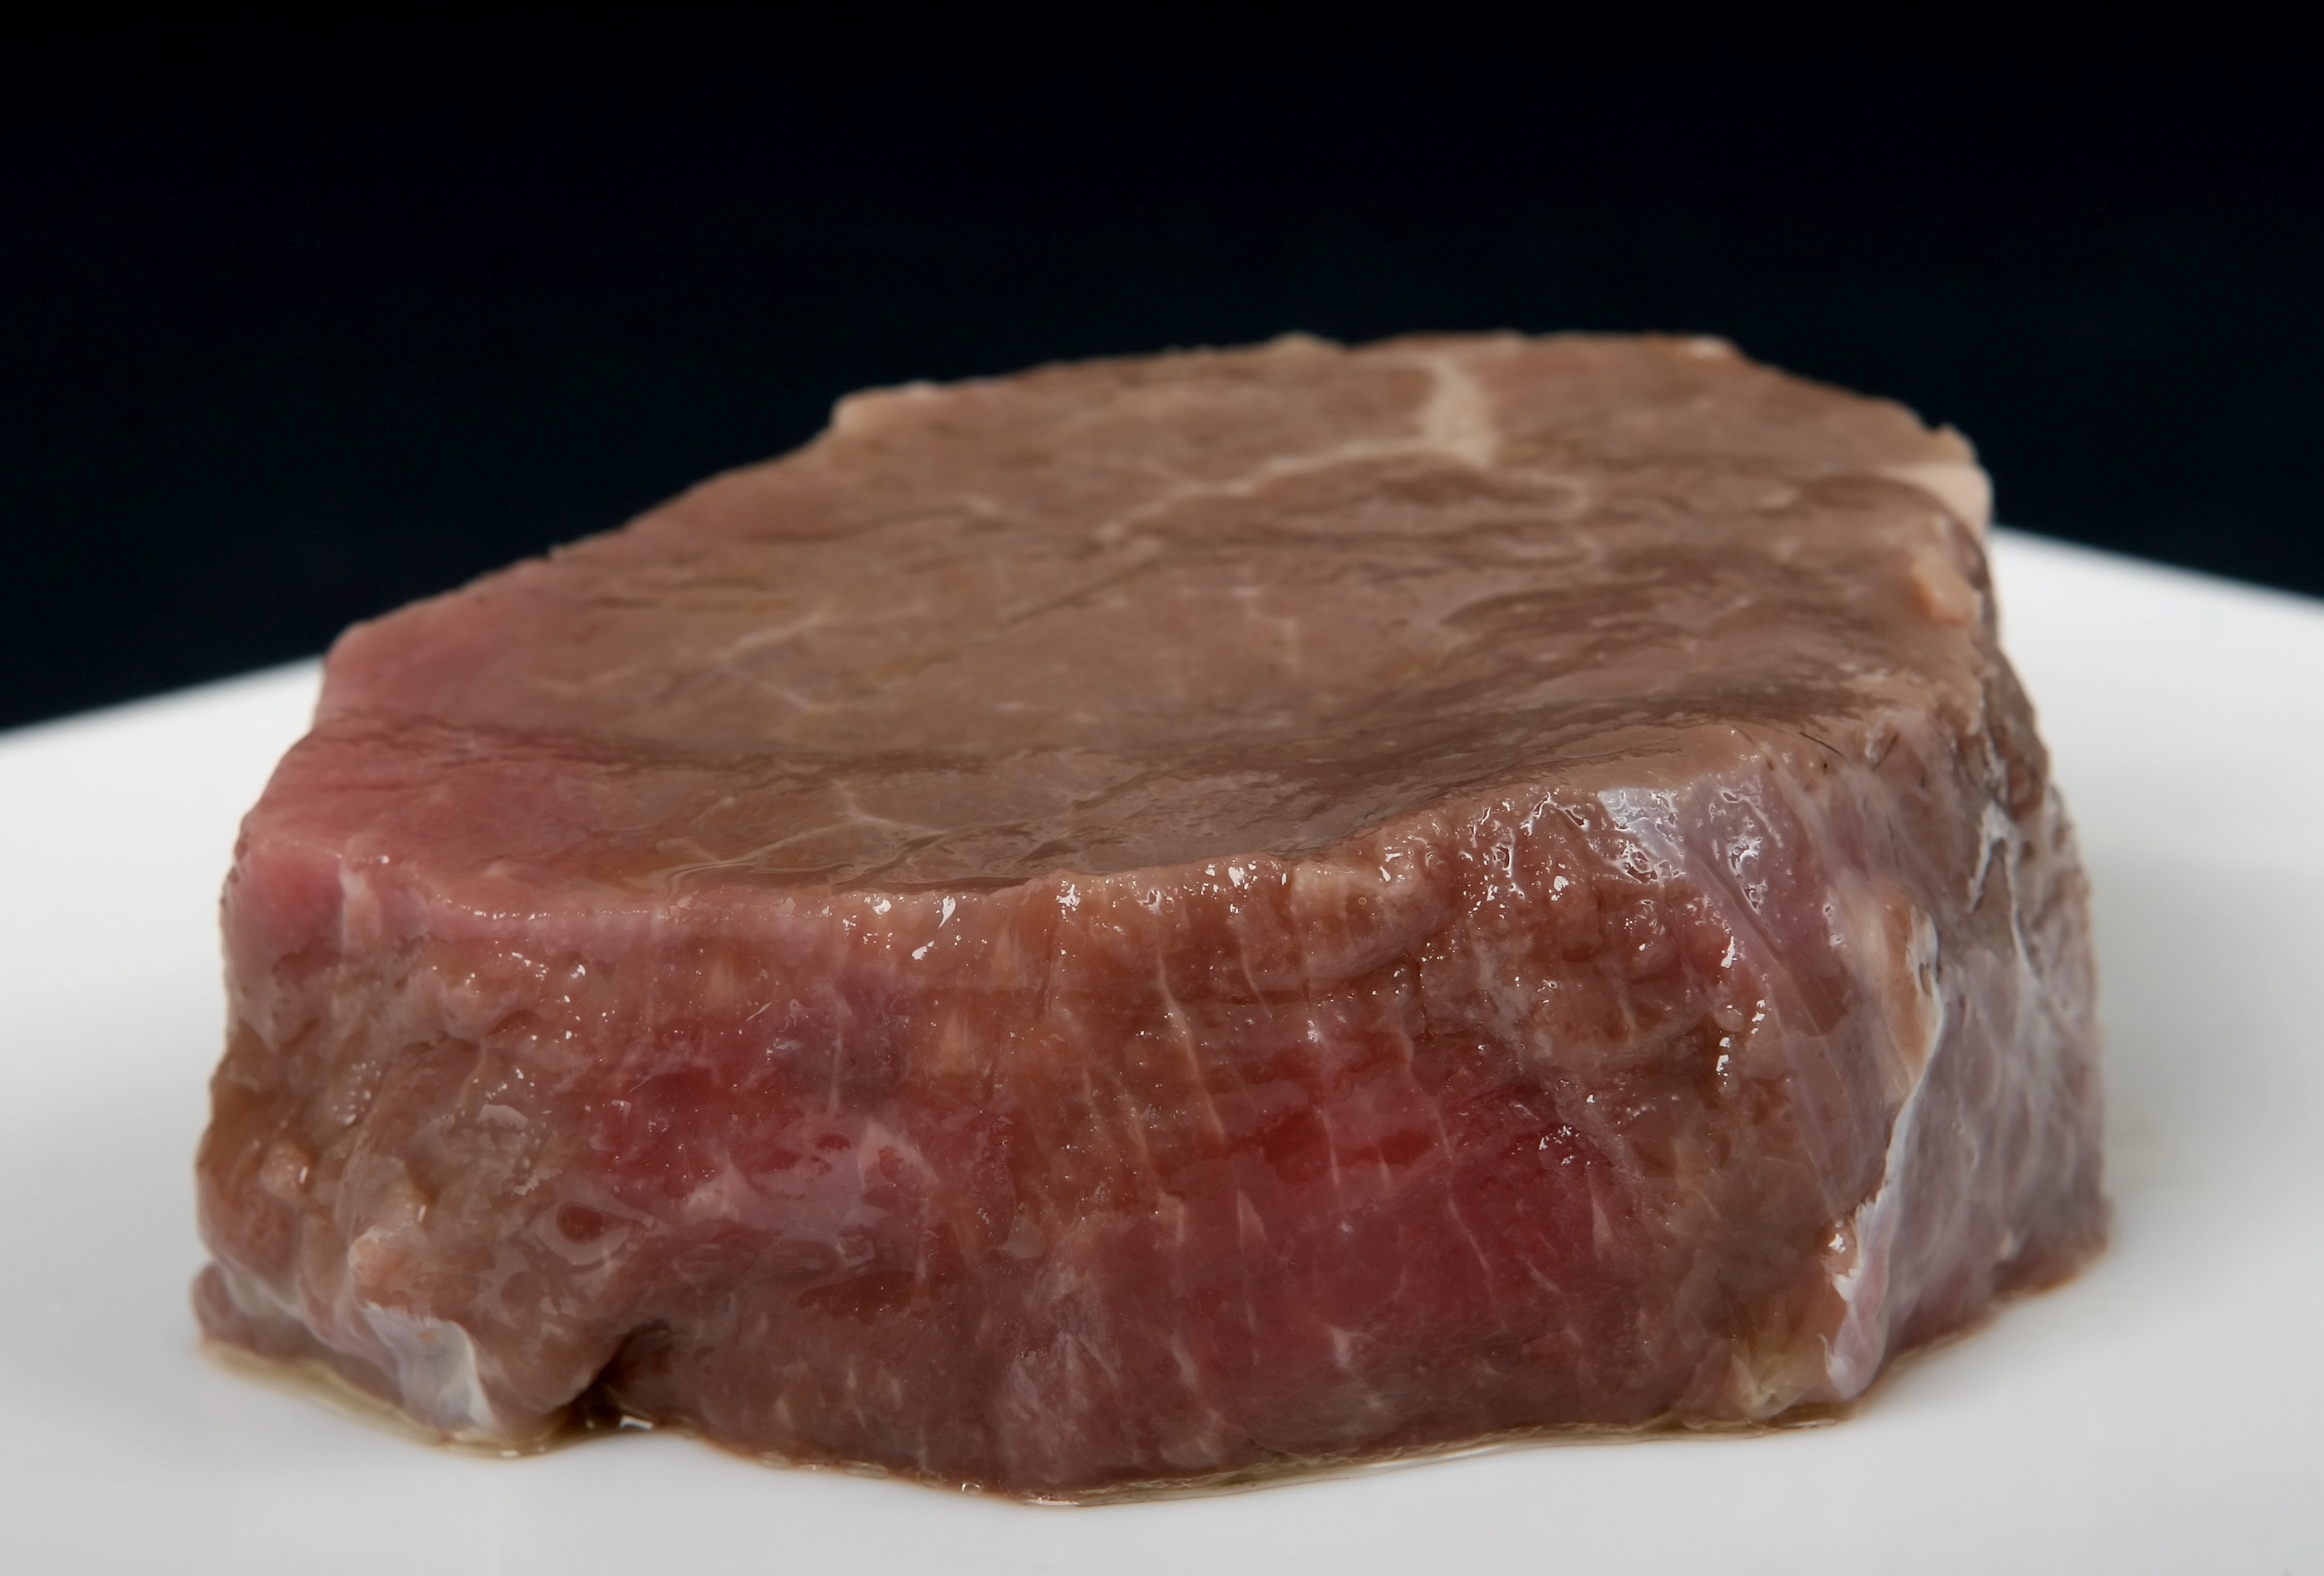
white, restaurant, isolated, leg, dish, food, red, cooking, produce, natural, fresh, black, weight, colorful, groceries, healthy, meat, lunch, pork, cuisine, beef, health, cookery, steak, lamb, salty, blood, garnish, nutrition, dinner, raw, bloody, good, mutton, loss, catering, diet, starter, rare, organic, supper, fillet, protein, dieting, sirloin, venison, rump, nourishing, animal source foods, kobe beef, sirloin steak, animal fat, wholesome, mince